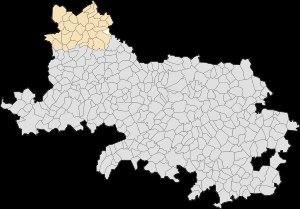
Marest est une commune française située dans le département du Pas-de-Calais en région Hauts-de-France.